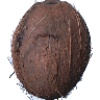
Label: cocos